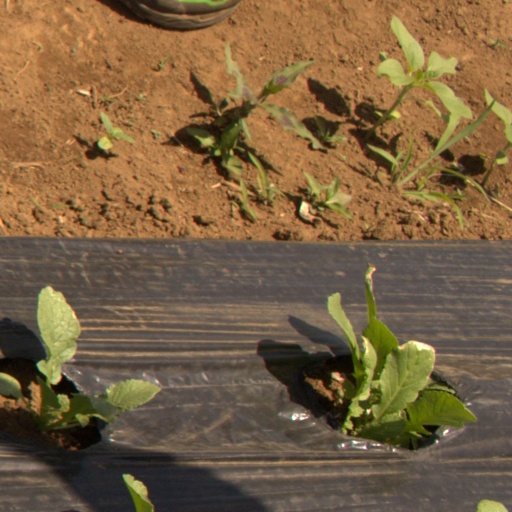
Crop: Jerusalem artichoke